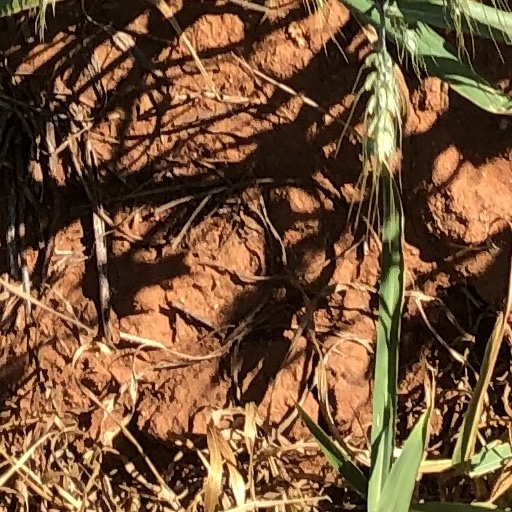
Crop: wheat